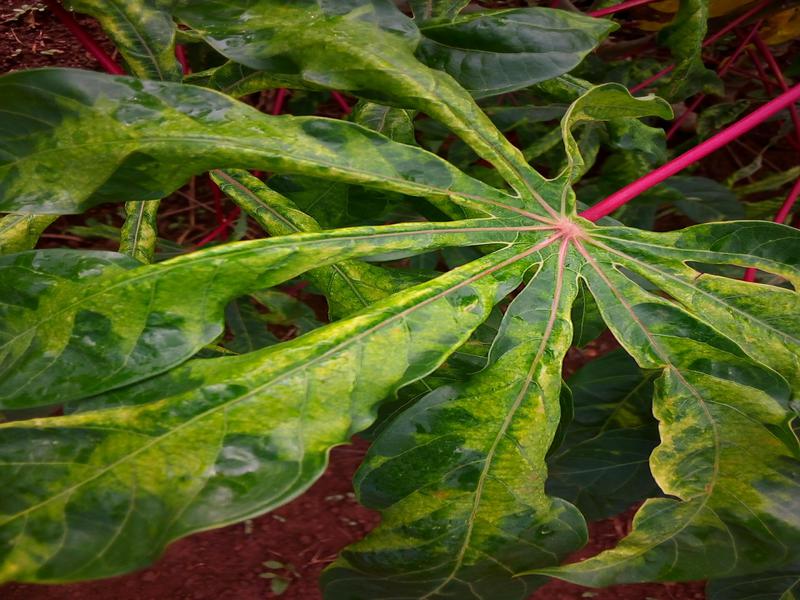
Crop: cassava
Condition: mosaic_disease